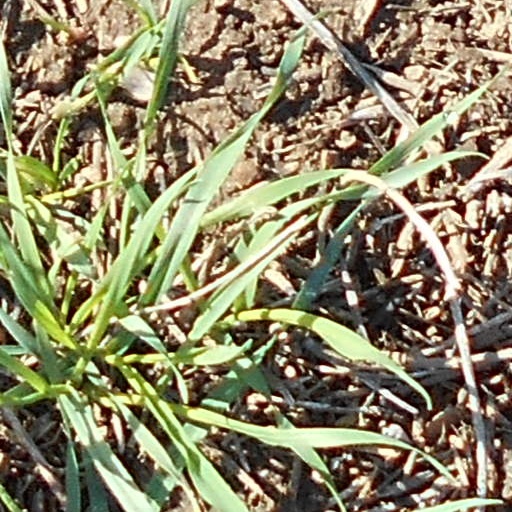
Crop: wheat